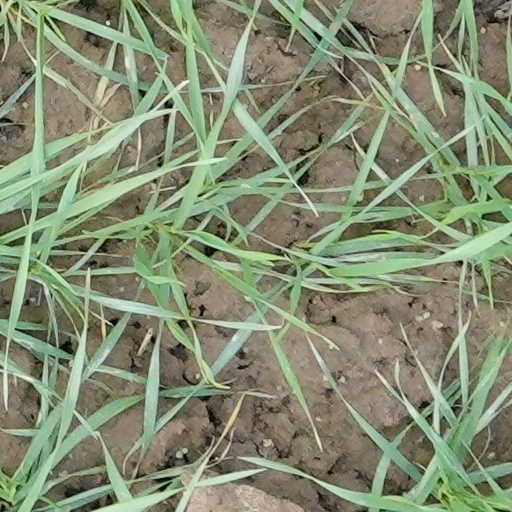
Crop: wheat